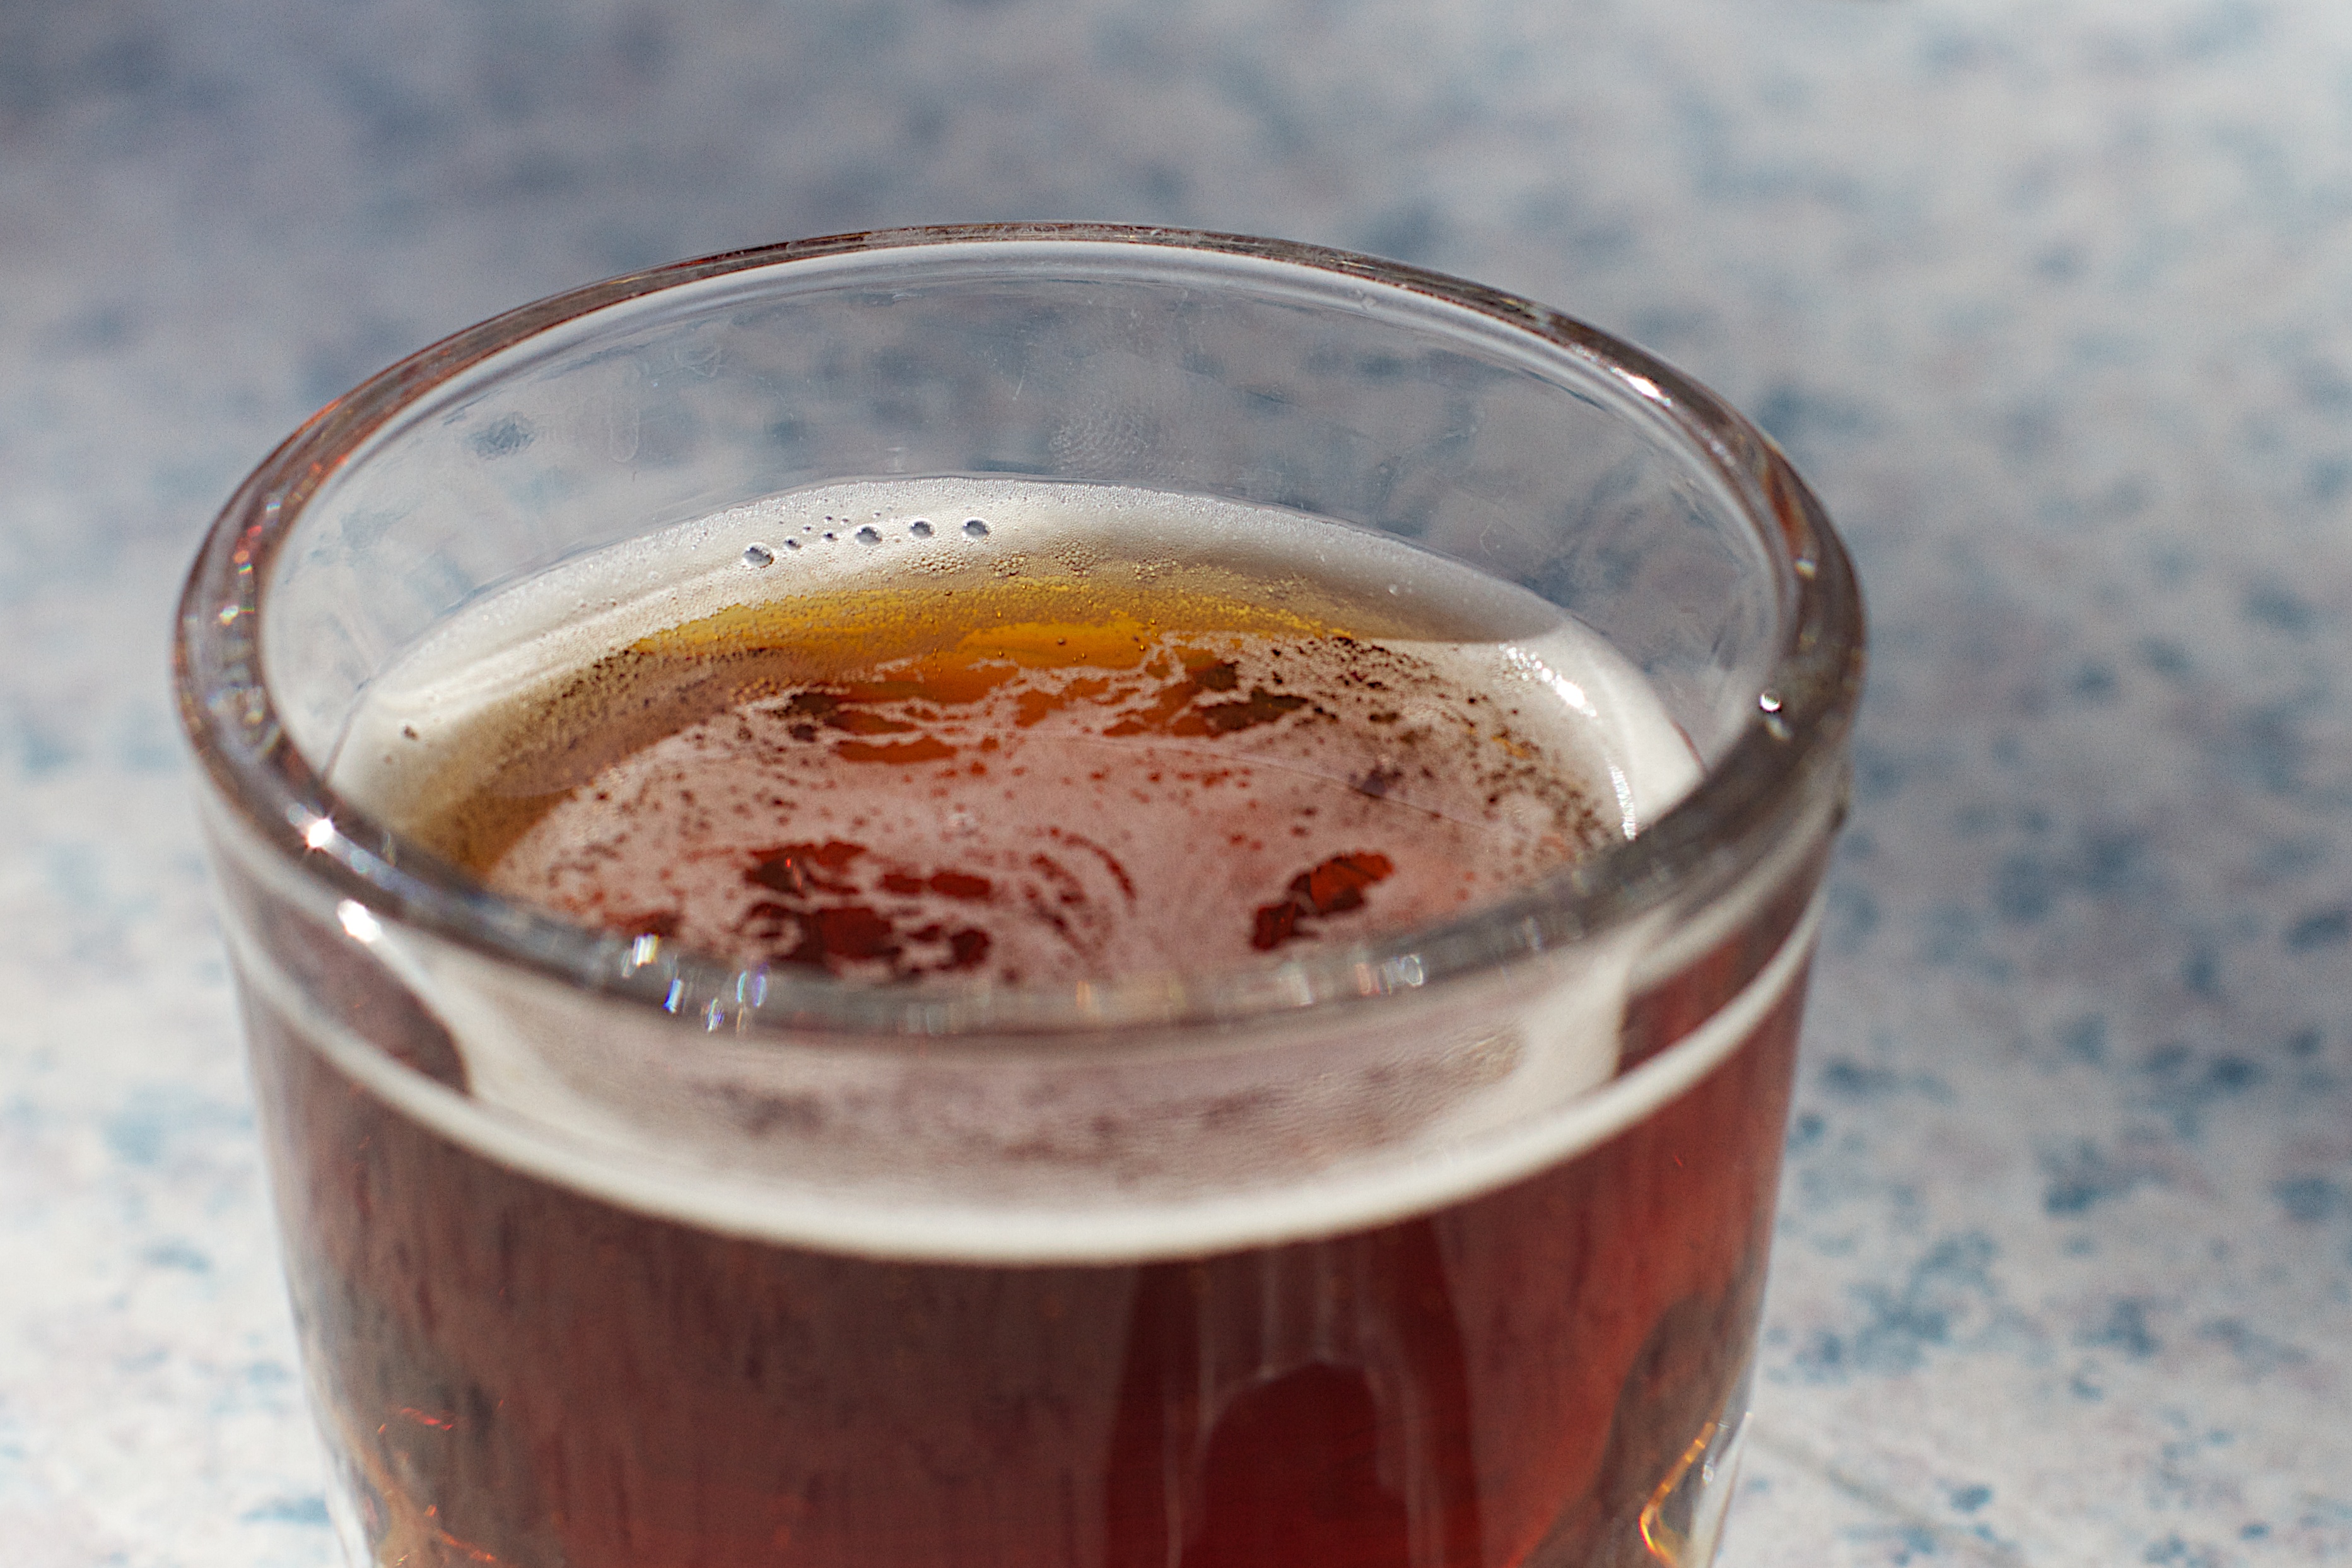
food, produce, drink, dessert, stewsbrews, flavor